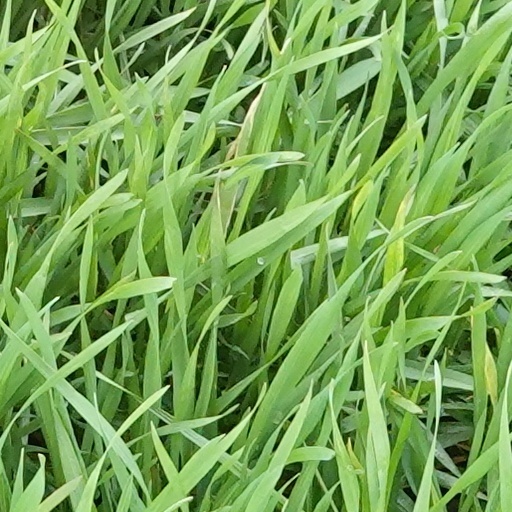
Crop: wheat